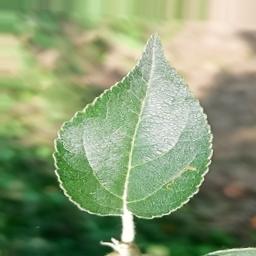
Label: Healthy